Women in space

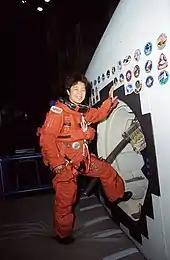
Chiaki Mukai at her training.

In July 2017, Dr. Jennifer Sidey-Gibbons was selected by the Canadian Space Agency to receive astronaut training at Johnson Space Center. She completed the two-year Astronaut Candidate Training Program and obtained the official title of astronaut in January 2020. She has been assigned as the backup for Jeremy Hansen for Artemis II.